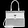
Label: Bag